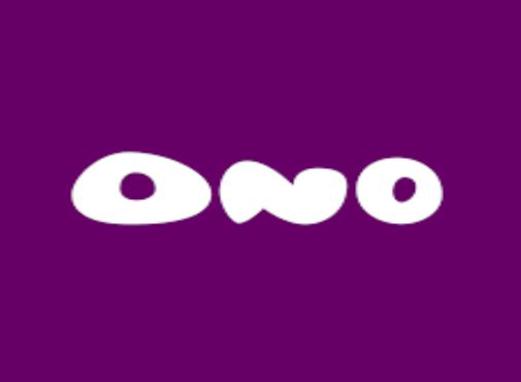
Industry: Others